Voorne Canal

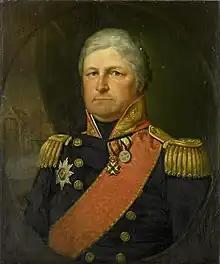
Job Seaburne May

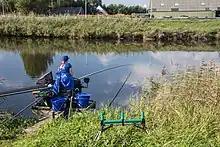
Woman fishing at the canal

The first plans for a ship canal through Voorne dated from the early 17th century. Such a canal would grant easier access to Rotterdam, but could also provide a secure connection between the naval base at Hellevoetsluis and the admiralty shipyard in Rotterdam. The final plan that was conceived by Job Seaburne May. In 1815 he became commander of the Naval department of the Meuse, and its base, the Rijkswerf Rotterdam. As such he had a professional interest to create the canal. In his original design, the canal would end at the wet dock of Hellevoetluis, and be wide enough to allow ships of the line to retreat inland to Rotterdam.